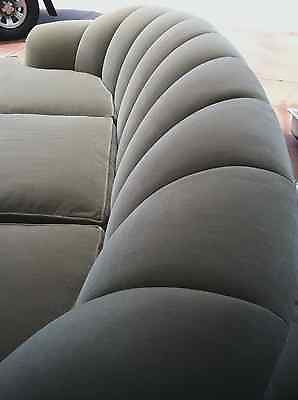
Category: sofa